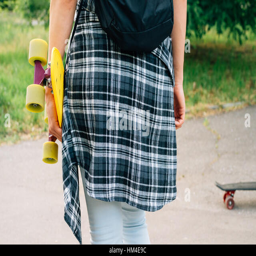
girl goes through the park with a skateboard in hands .